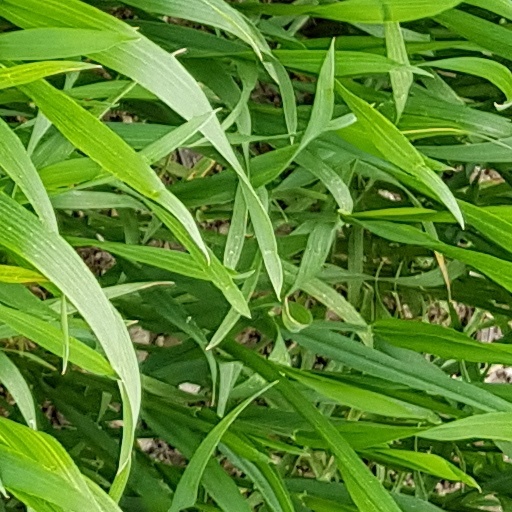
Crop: wheat